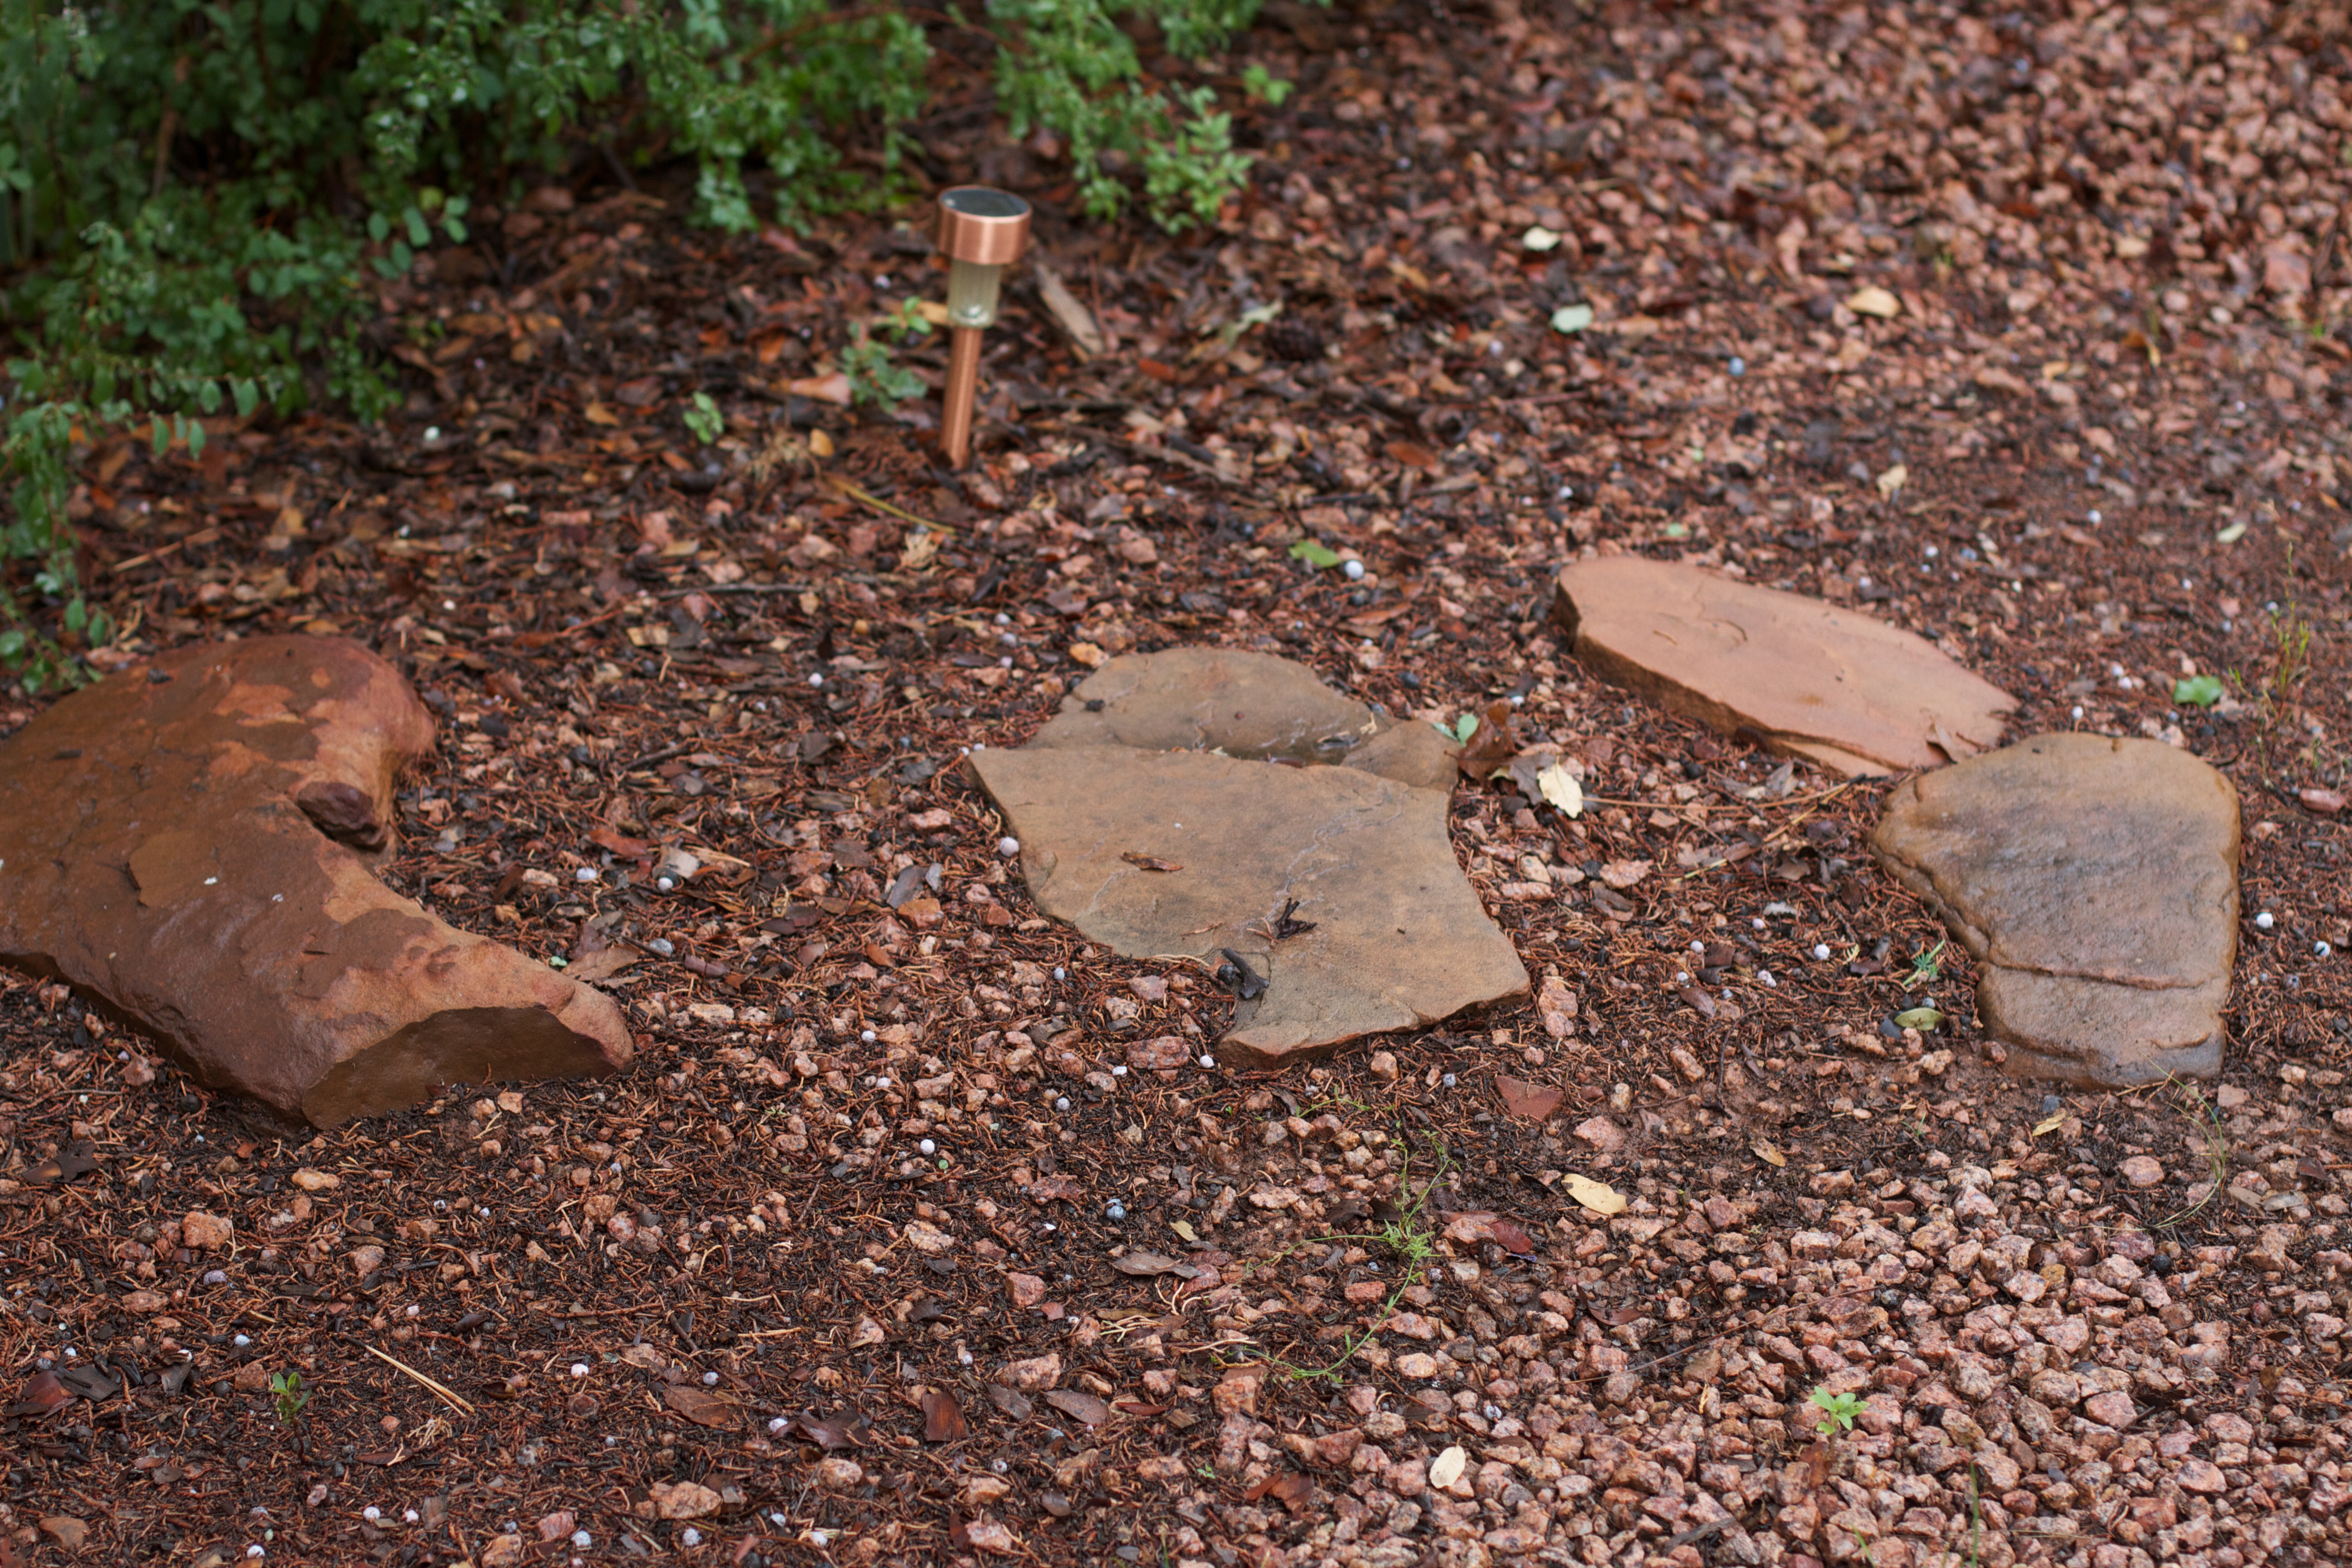
tree, wood, lawn, leaf, soil